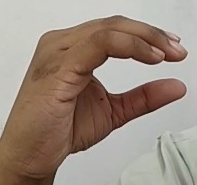
ASL sign: C